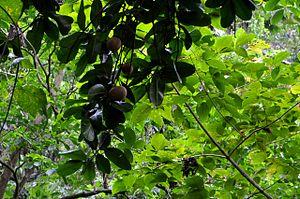
Branches d'abricotier avec fruits.